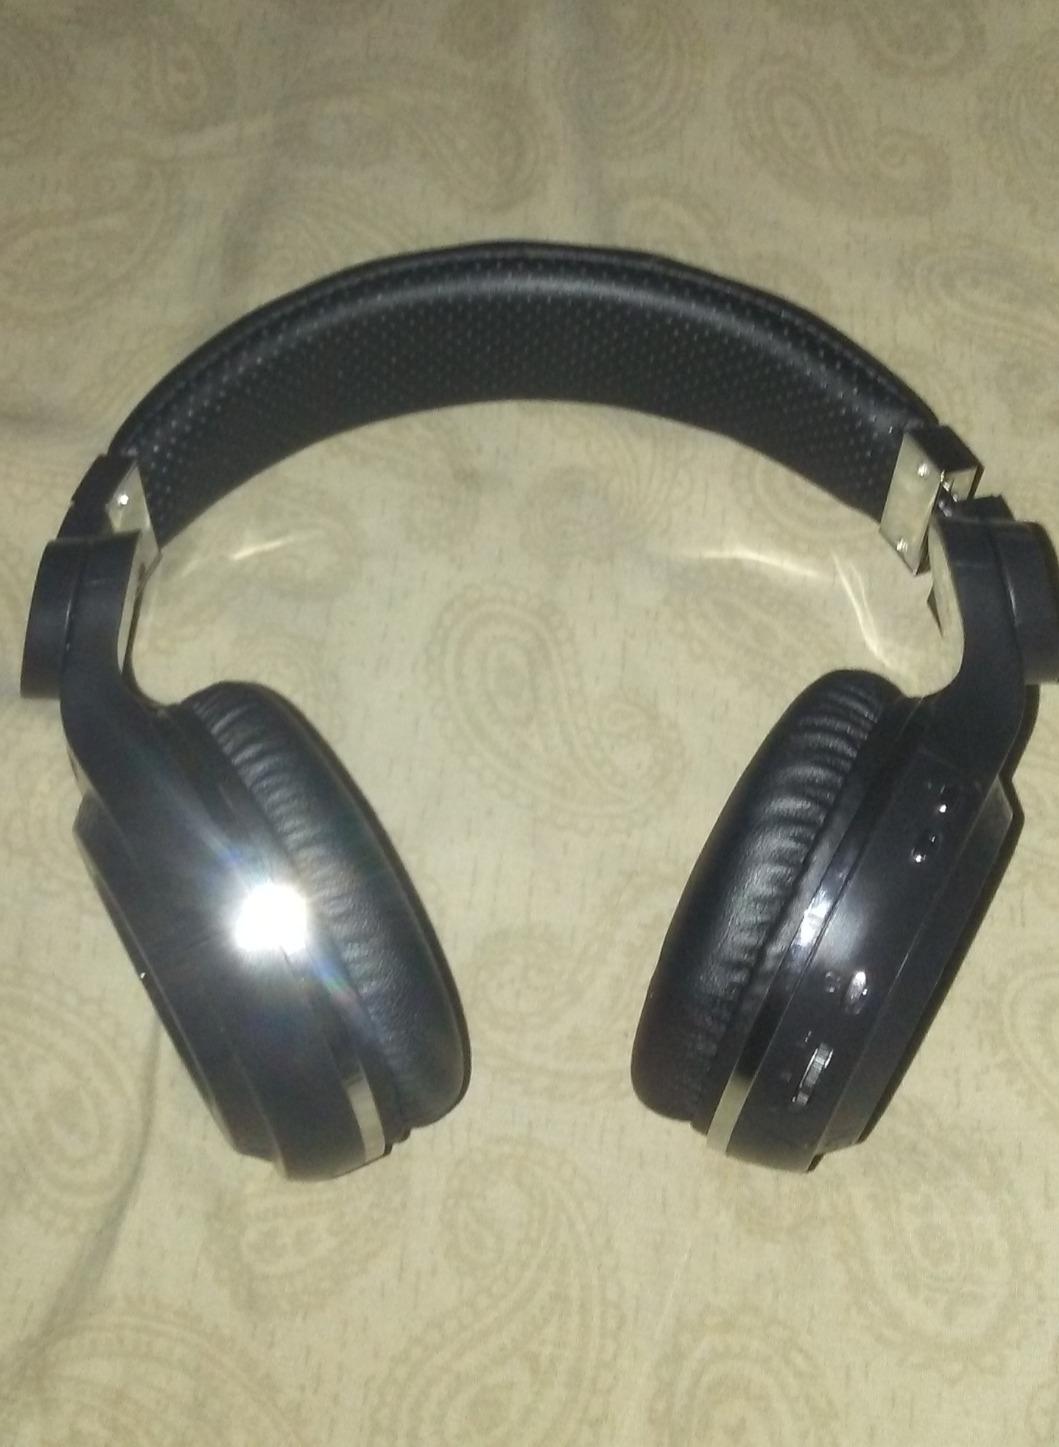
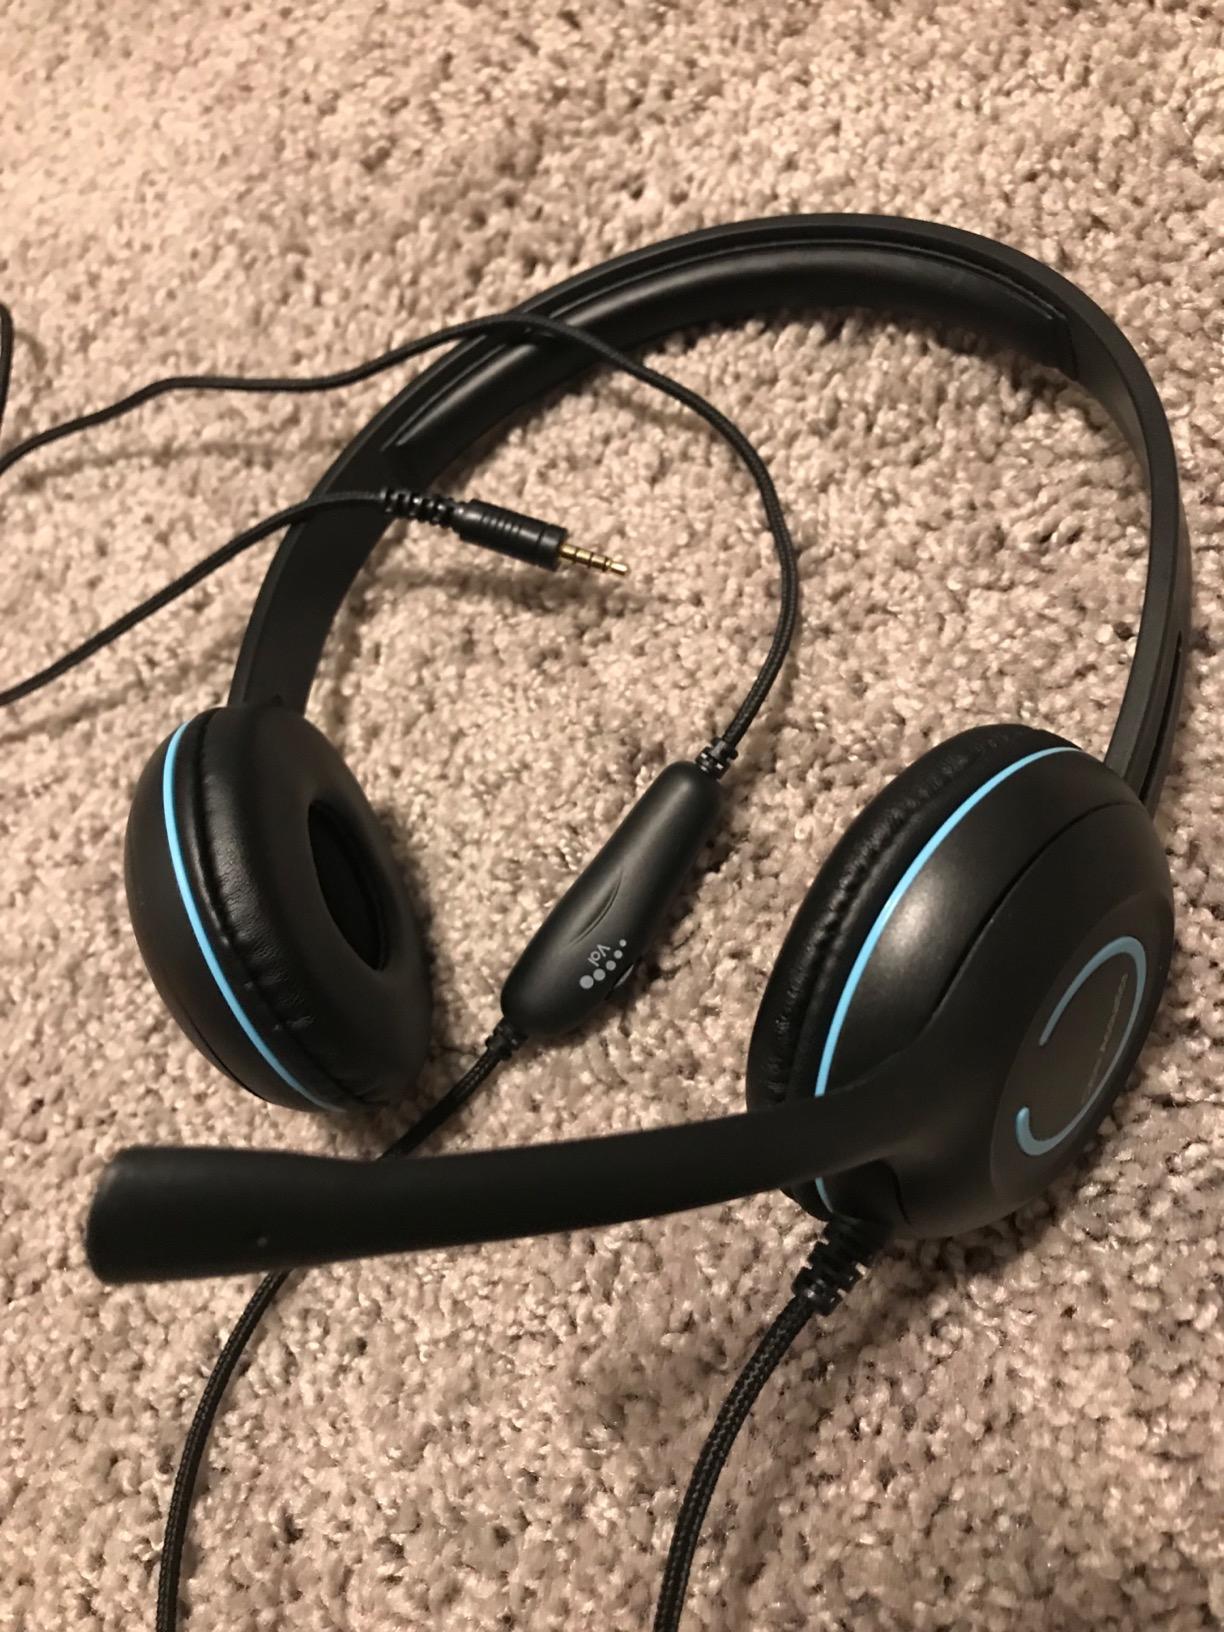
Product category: headphones
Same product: no